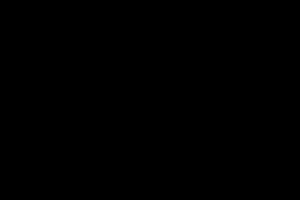
Le périmètre d'une figure plane est la longueur développée du contour de cette figure. Le calcul du périmètre sert par exemple à déterminer la quantité de grillage nécessaire à la clôture d'un terrain.